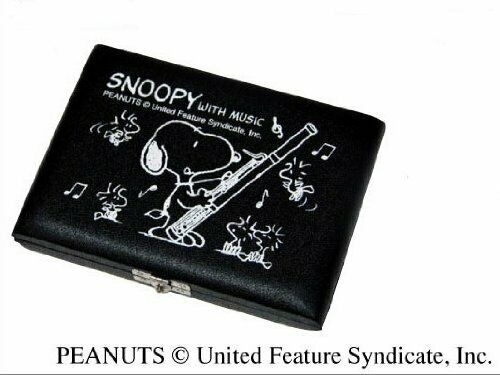
teeda SNOOPY with Music lead case bassoon for five storage SFG-05 NEW from Japan
Brand: teeda
Category: Arts & Entertainment > Hobbies & Creative Arts > Musical Instrument & Orchestra Accessories > Woodwind Instrument Accessories > Bassoon Accessories > Bassoon Cases & Gigbags